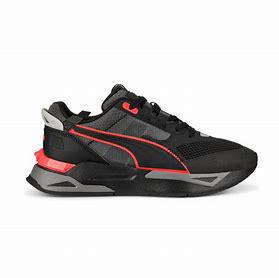
Brand: Puma
Model: Mirage Sport